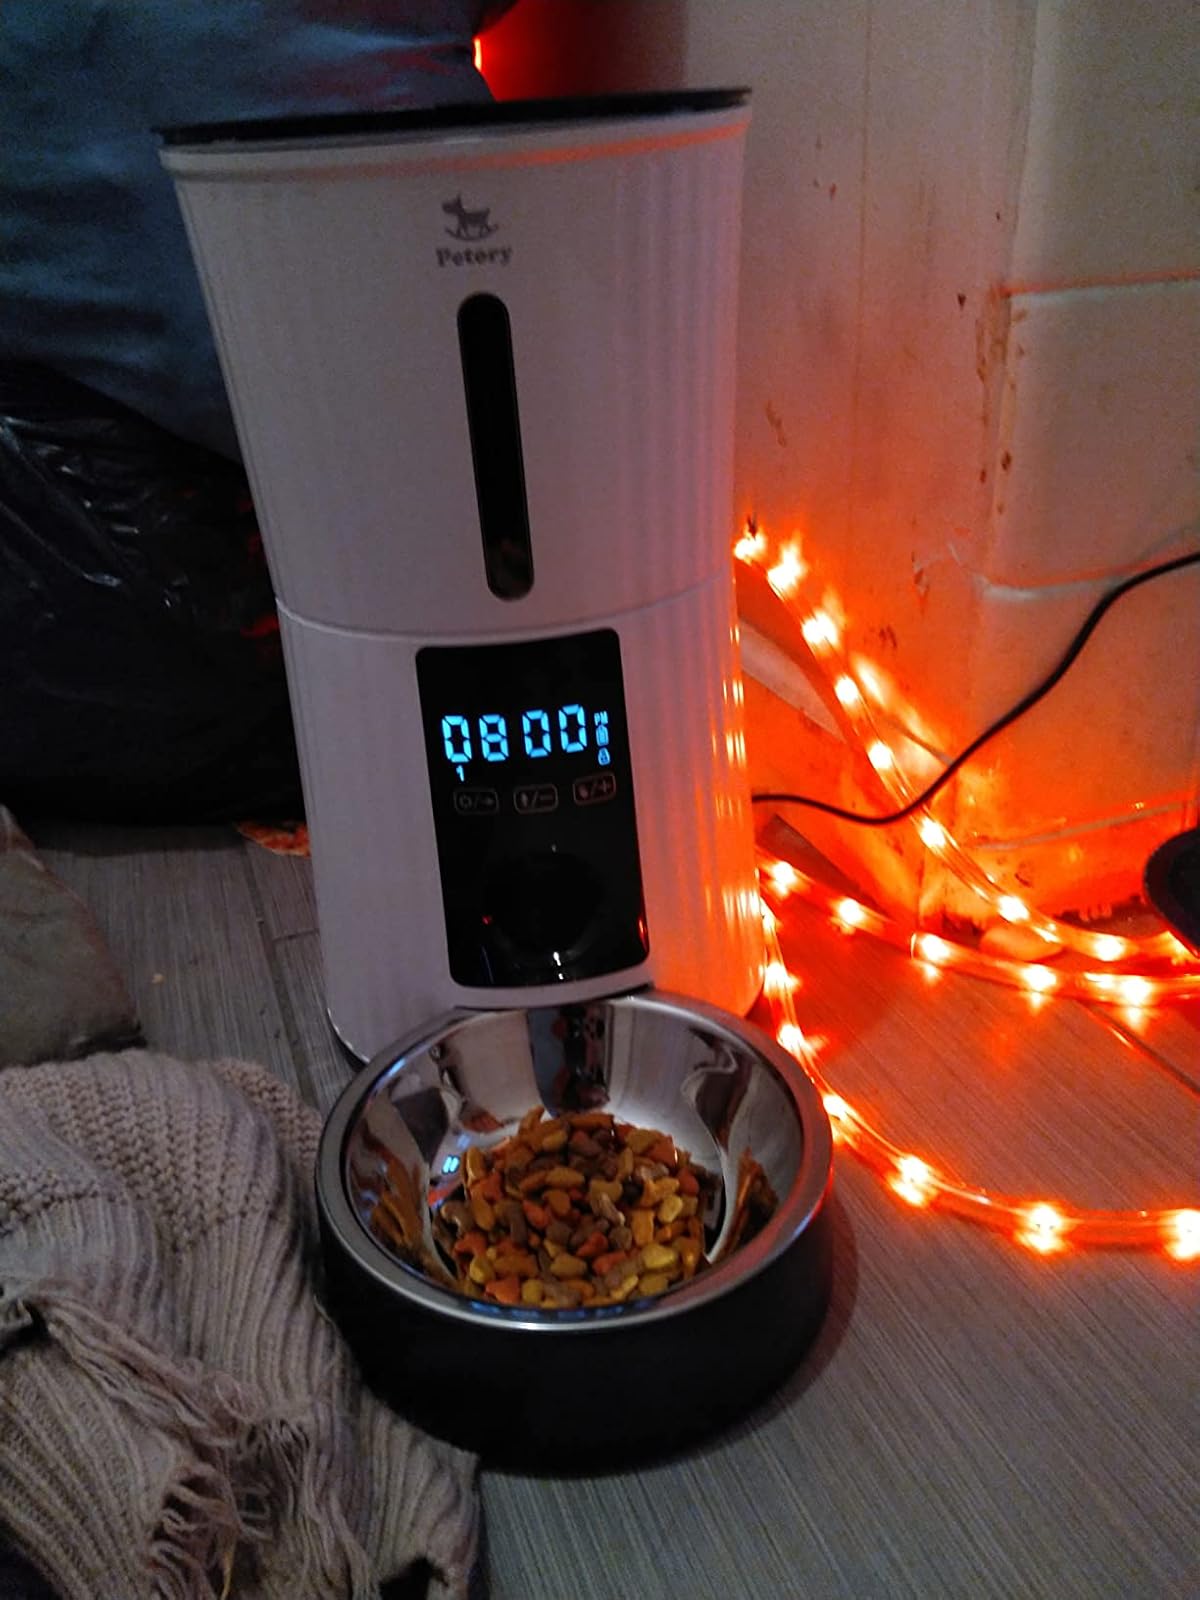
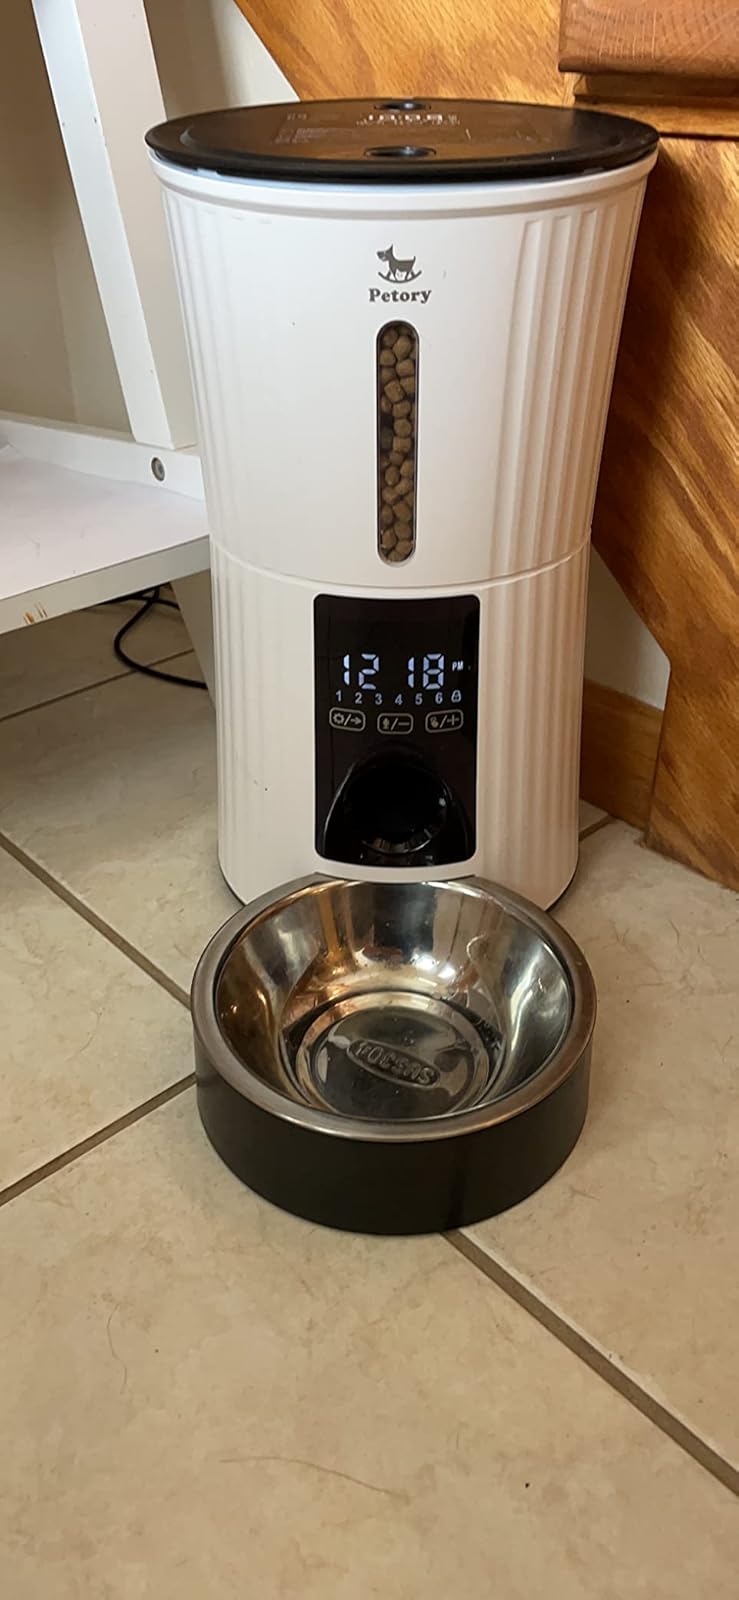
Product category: items_feeder
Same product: yes